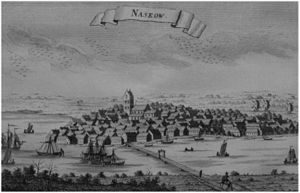
Nakskov / Historie / Middelalderen
Nakskov i Senmiddelalderen set fra syd, tværs over den naturlige havn ved indsnævringen mellem den indre og den ydre fjord.
Nakskov er Lollands største by og købstad, med 12.707 indbyggere beliggende i bunden af Nakskov Fjord på vestkysten af øen i Lolland Kommune, Region Sjælland. Den var tidligere en betydelig skibsværftsby i Danmark, hvor den verdenskendte søtransportvirksomhed ØK stiftedes af nakskovitten H.N. Andersen i slutningen af 1800-tallet. Nakskov er en driftig industriby med havregrynsfabrikken OTA og Nakskov Sukkerfabrik som de helt store virksomheder ved siden af søfartshandelen. De historiske virksomheder er suppleret med moderne højteknologiske virksomheder som Ortofon, Alfa Laval og MHI Vestas Offshore Vind som understøtter byen som en grøn industriby. Traditionelt har Lolland-Falster, grundet de gunstige forhold for dyrkning af sukkerroer, været Danmarks ubetinget største sukkerproduktionsområde; i dag fremvist på Danmarks Sukkermuseum i byen.